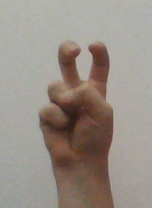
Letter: toot